Jewels! The Glitter of the Russian Court

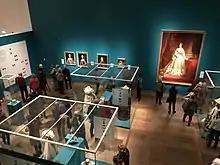
Overview of the "Ballroom" display with the Romanov family tree as a mural on the left tracing the relationship to the Dutch Queen Anna Paulowna, whose large portrait as Russian Grand Princess in 1849 can be seen on the right. Three of her personal bracelets were on loan to the exhibition from the Dutch Royal collection.

Jewels! The Glitter of the Russian Court was the second jubileum exhibition in Amsterdam by the Amsterdam Hermitage (since 2022 called the H'ART Museum), focussed on the personal taste for luxury by Russian nobility. The show, which was planned to run from 14 September 2019 to 15 March 2020, suffered from the pandemic and was extended twice, ending finally 16 October 2020.